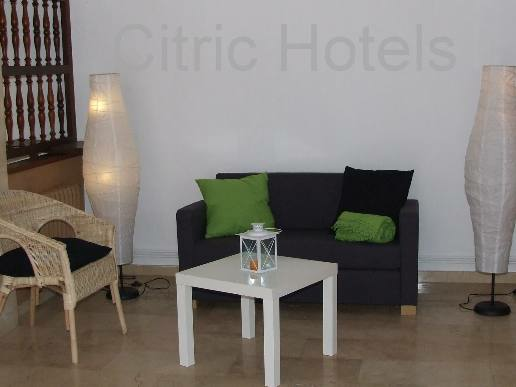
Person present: No